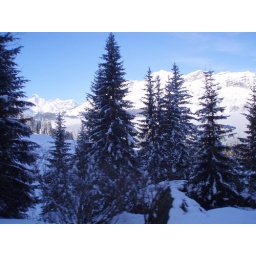
view from train to Jungfrau(higest mountain in Europe) 2